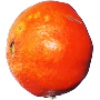
Label: clementine